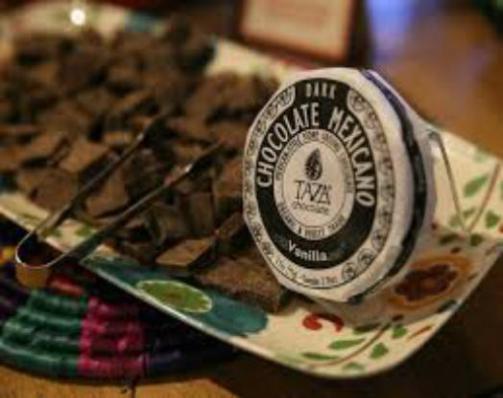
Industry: Food